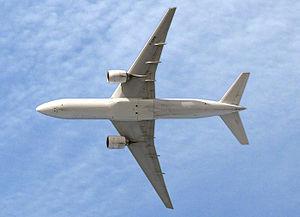
Le Boeing 777 ou B777, parfois surnommé triple sept dans le milieu aérien, est un avion de ligne gros porteur, long courrier et biréacteur construit par la société Boeing depuis 1994. Entré en service en 1995, il est le plus grand biréacteur au monde, avec une capacité de 300 à 550 passagers et une distance franchissable variant de 9 695 à 17 370 km selon les modèles. Il est reconnaissable par le grand diamètre de ses turboréacteurs GE90, ses six roues sur chaque train d'atterrissage principal et son fuselage de section circulaire se terminant en forme de lame.